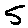
Label: 5